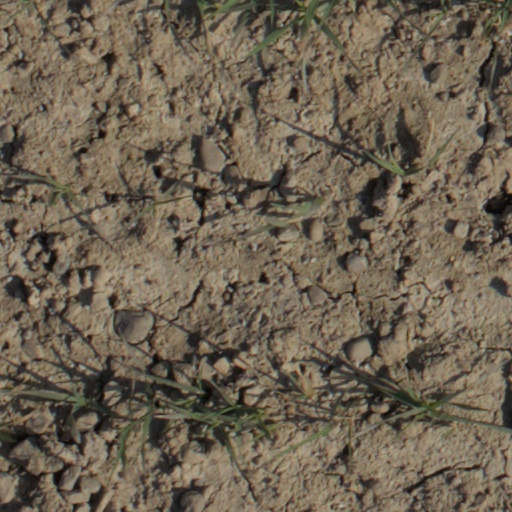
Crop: wheat